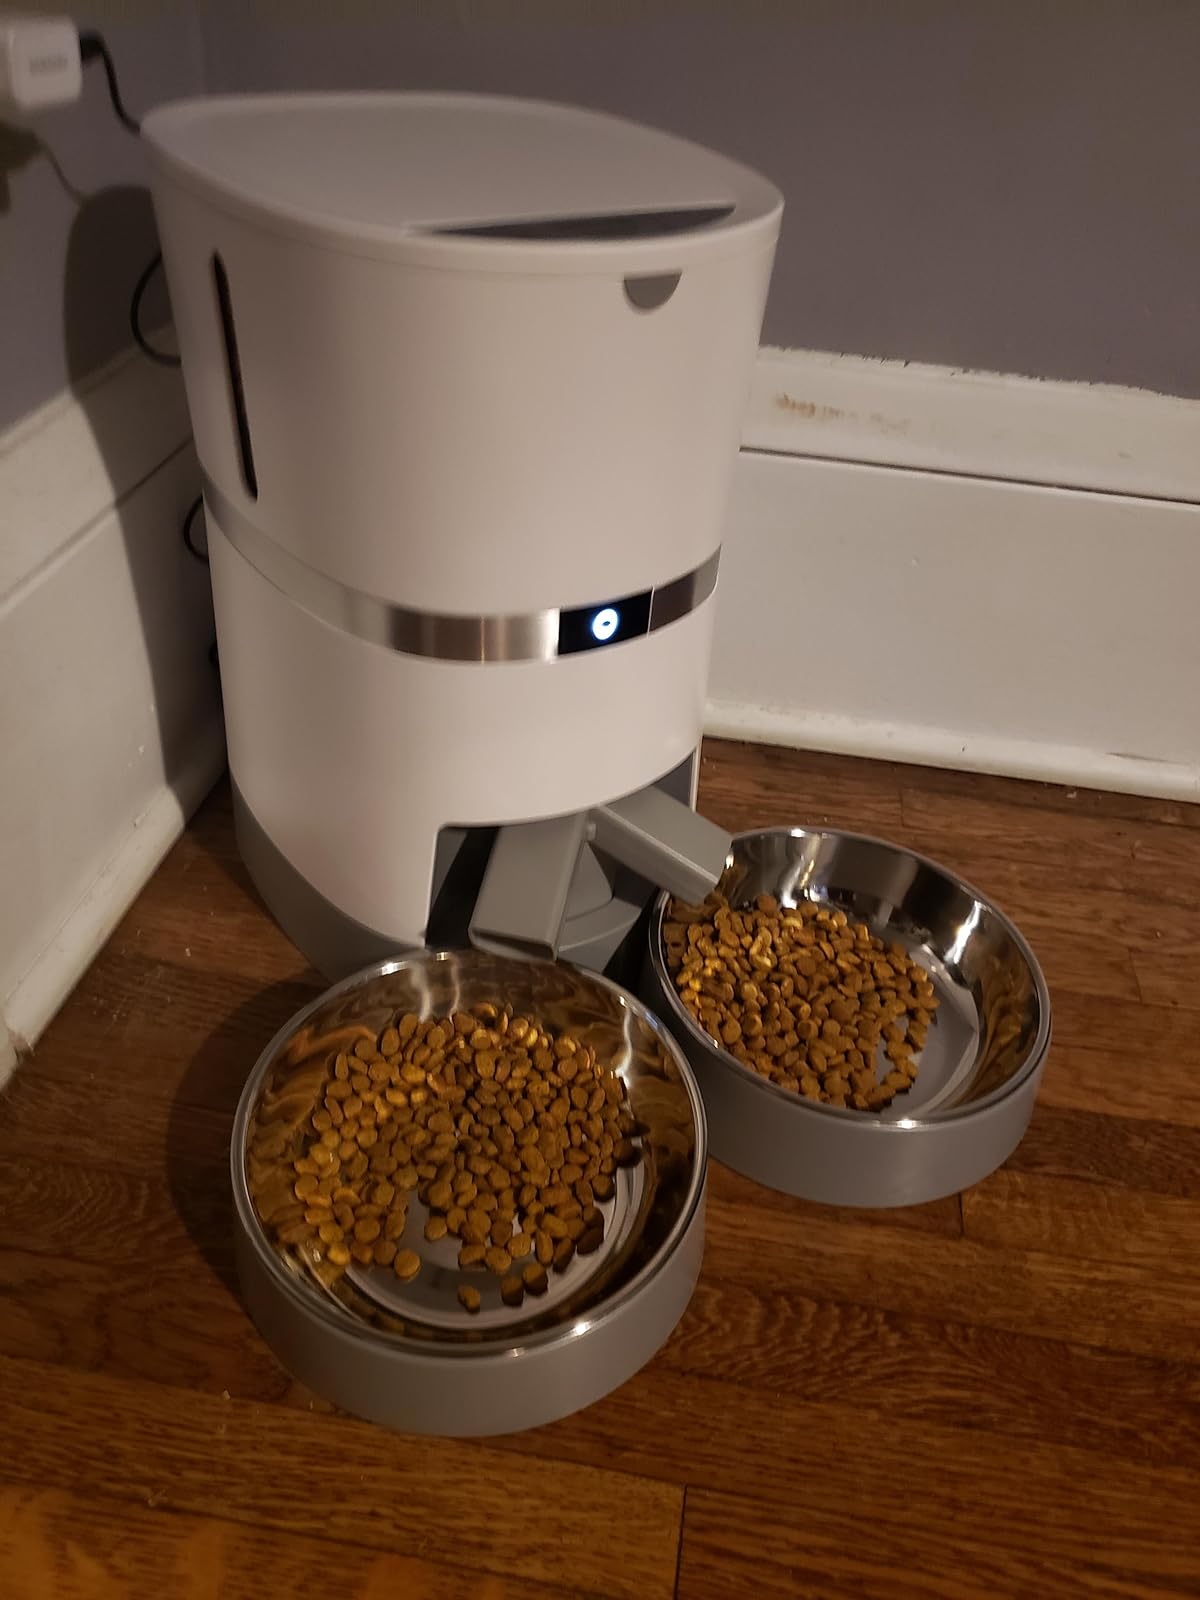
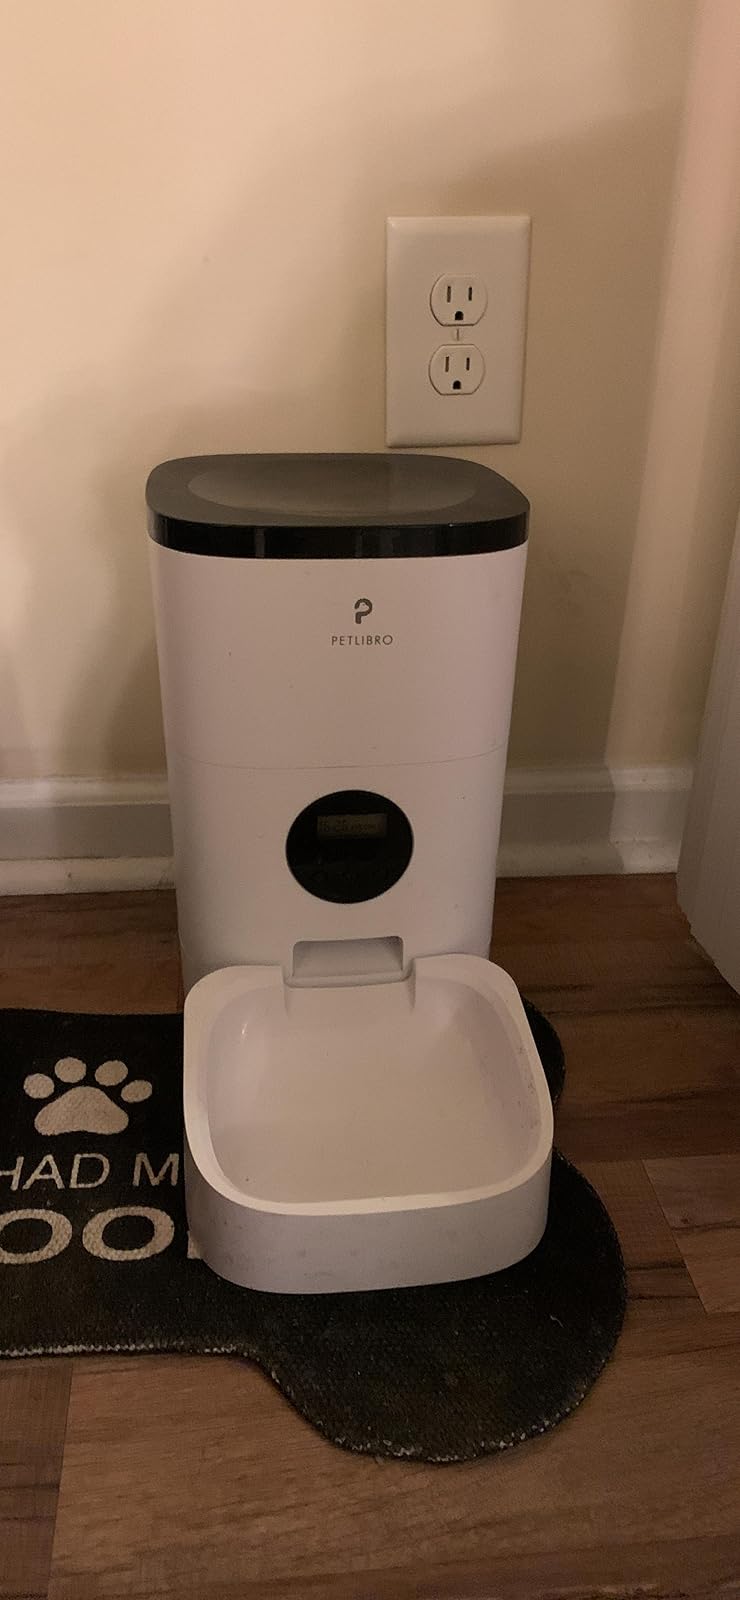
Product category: items_feeder
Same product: no